Agonac station

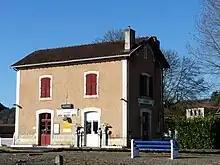
Agonac station

Agonac is a railway station in Agonac, Nouvelle-Aquitaine, France. The station is located on the Limoges-Bénédictins - Périgueux railway line. The station is served by TER (local) services operated by SNCF.